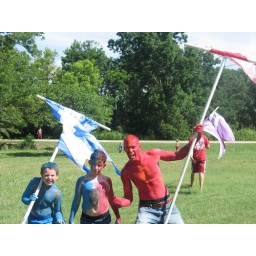
Red and blue are united by the half blue, half red boy.